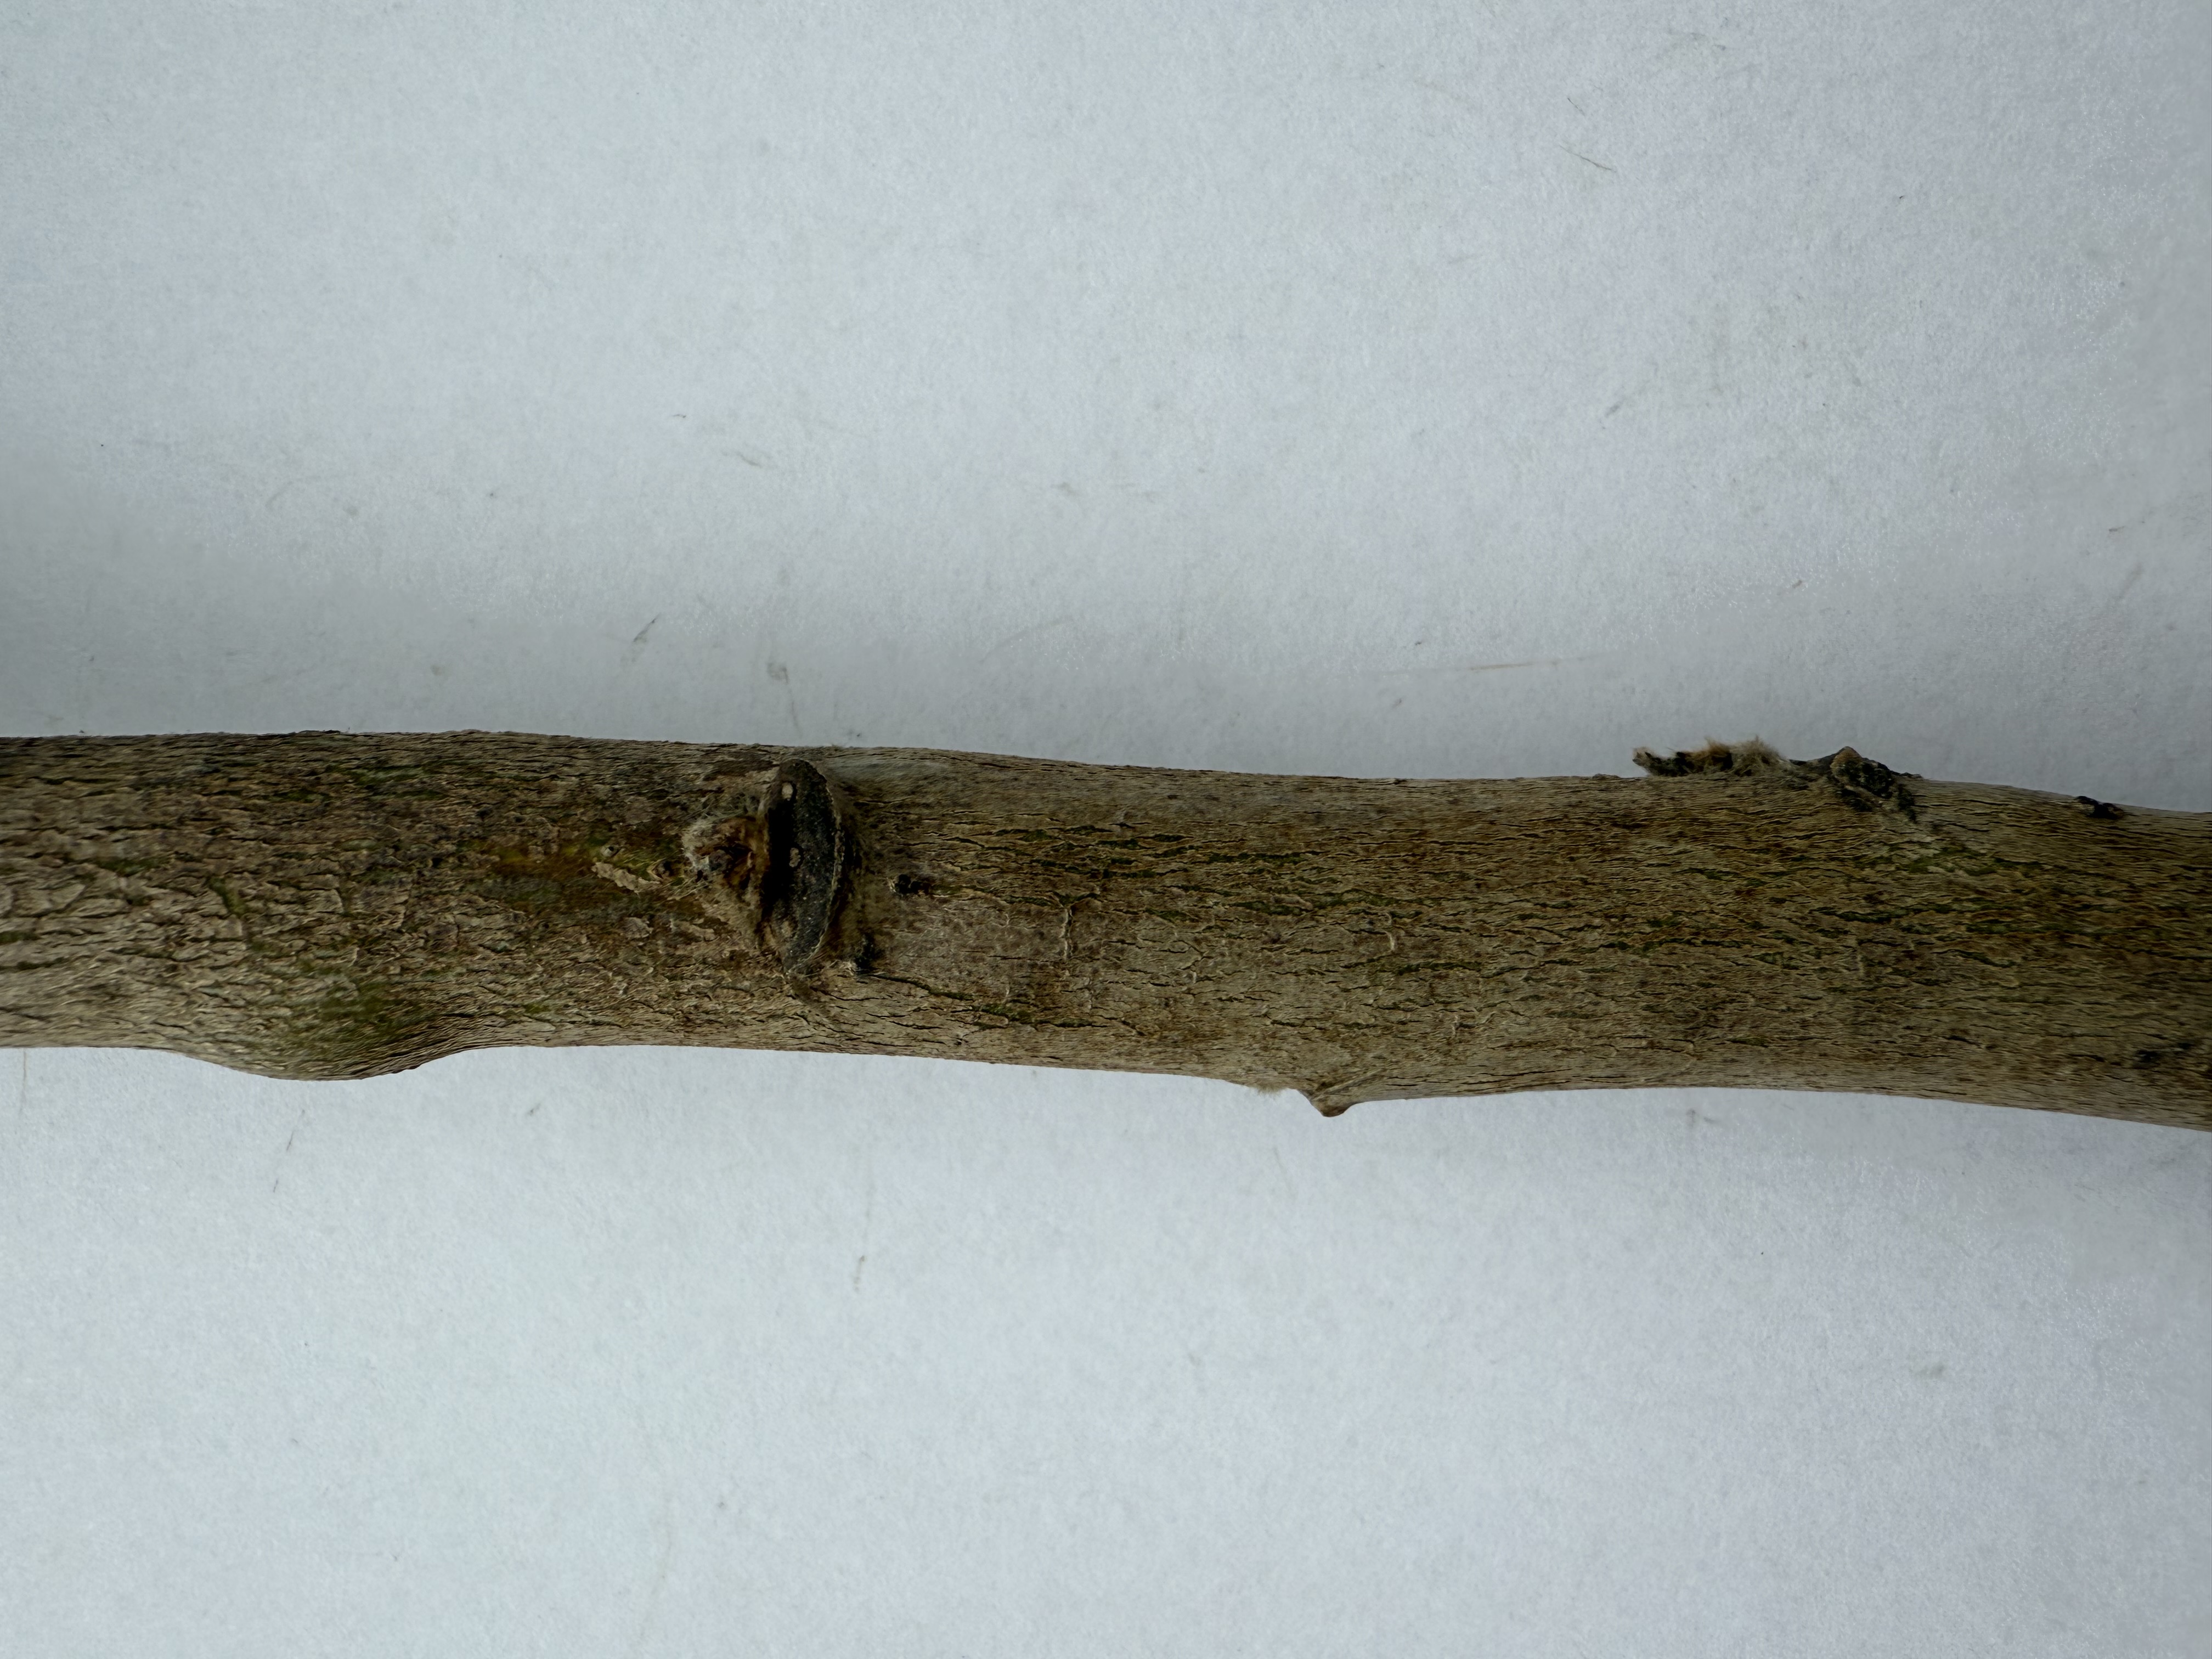
Variety: Loquat